Alliterative verse

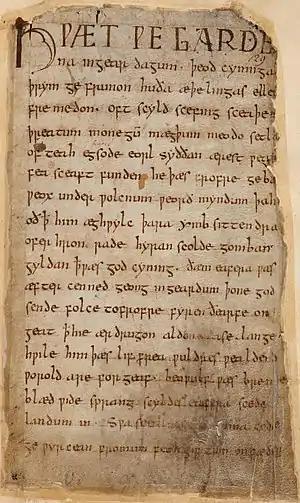
The Old English epic poem "Beowulf" is written in alliterative verse.

In prosody, alliterative verse is a form of verse that uses alliteration as the principal device to indicate the underlying metrical structure, as opposed to other devices such as rhyme. The most commonly studied traditions of alliterative verse are those found in the oldest literature of the Germanic languages, where scholars use the term 'alliterative poetry' rather broadly to indicate a tradition which not only shares alliteration as its primary ornament but also certain metrical characteristics. The Old English epic "Beowulf", as well as most other Old English poetry, the Old High German "Muspilli", the Old Saxon "Heliand", the Old Norse "Poetic Edda", and many Middle English poems such as "Piers Plowman", "Sir Gawain and the Green Knight", Layamon's Brut and the "Alliterative Morte Arthur" all use alliterative verse.